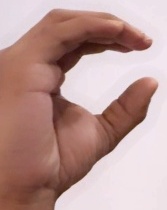
ASL sign: C